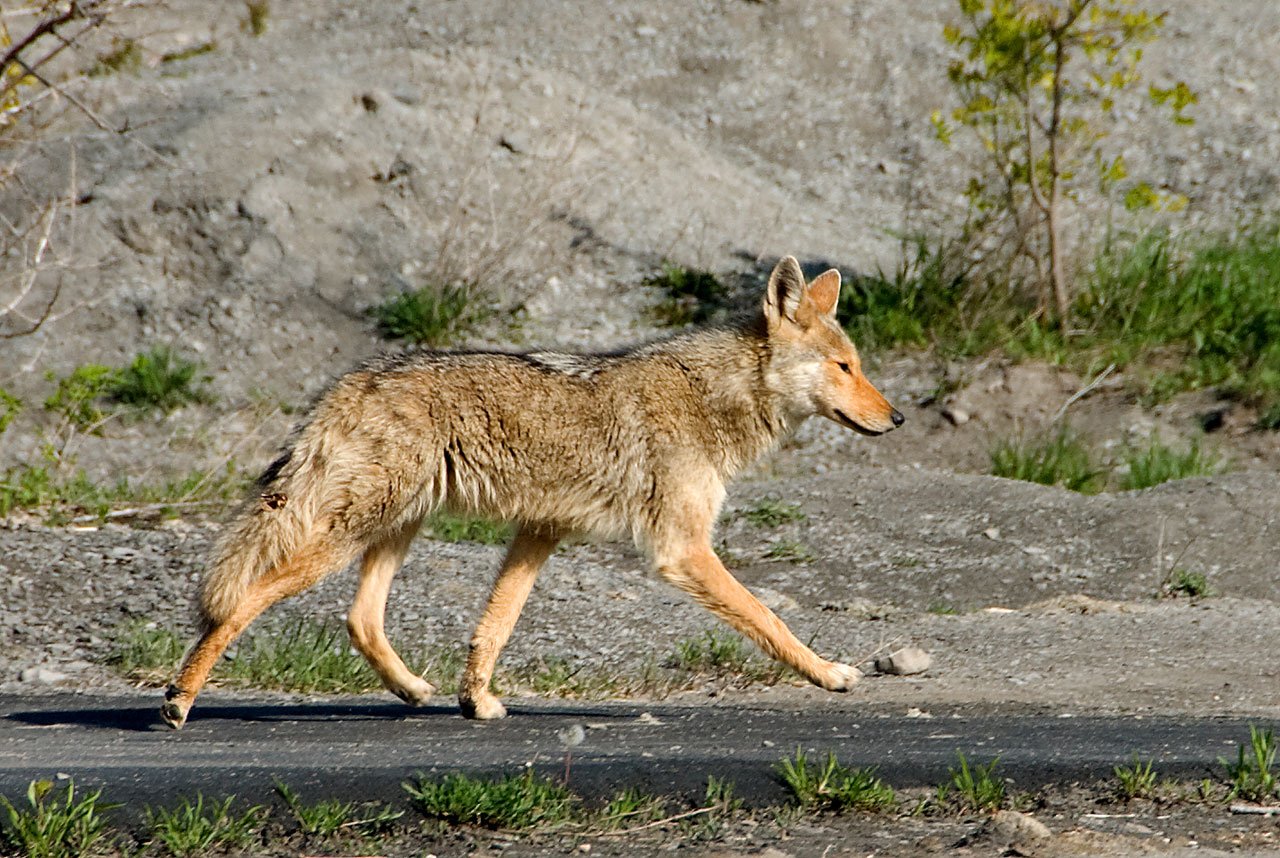
wildlife, mammal, coyote, fauna, red fox, vertebrate, new, york, hamburg, dixie, jackal, dog like mammal, red wolf, kit fox, dhole, grey fox, penn